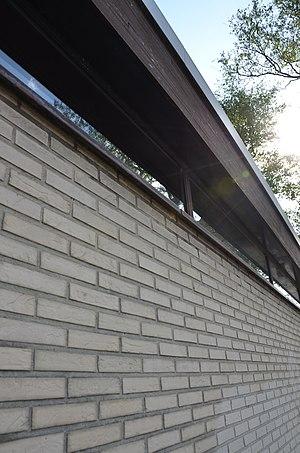
Détail de la fenêtre en bandeau sur la façade droite du bâtiment (encore existant)
La crèche et l’école gardienne « Les Petits Poneys » se situent au numéro 1 du Clos du Cheval d’Argent à Ixelles.